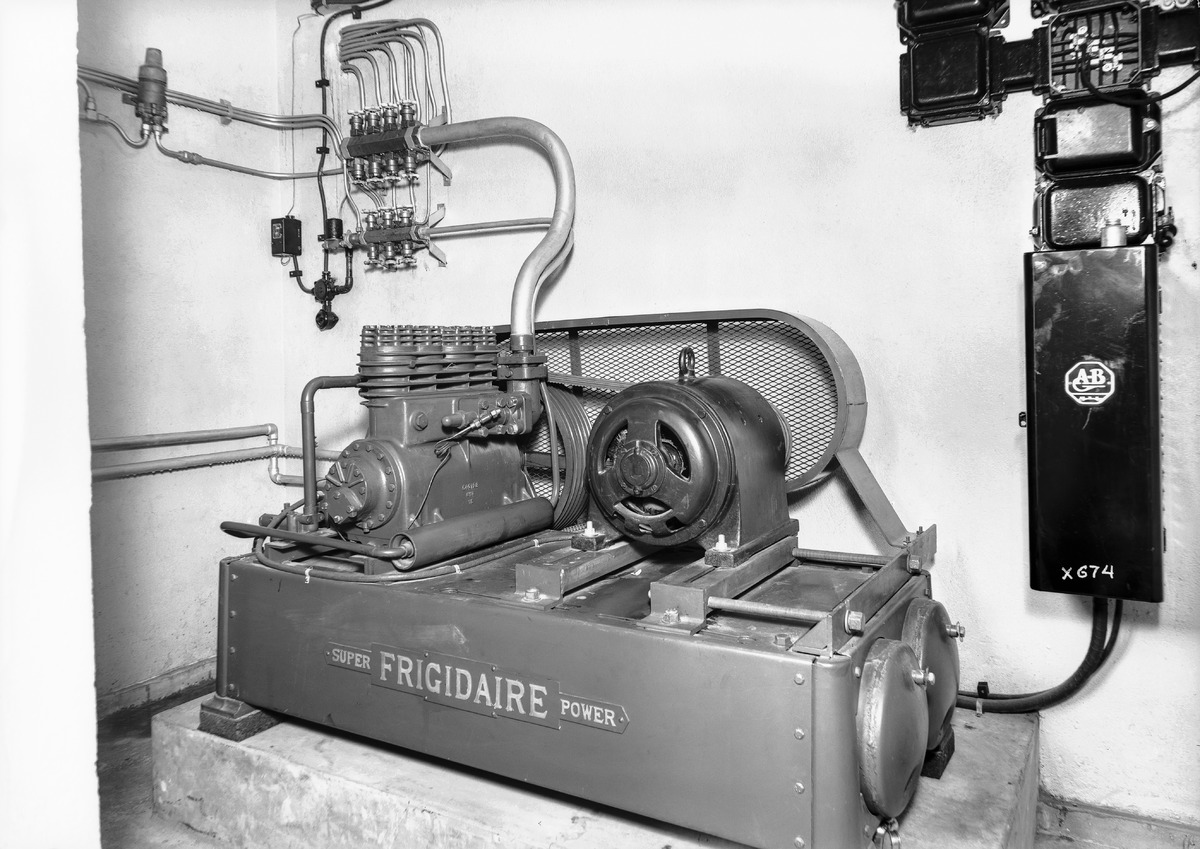
Kauppahallin jäähdytysosasto
The refrigeration department of a market hall
sisällön kuvaus: Luultavasti Oulun kauppahallin jäähdytysosaston laitteistoa 1.1.1936. content description: The machinery of the refrigeration department of (probably) Oulu Market Hall on January 1, 1936.
Vuosi: 1936
Paikka: Suomi, Oulu, Suomi, Oulu
Aiheet: Oulun kauppahalli; sisäkuva; kauppahallit; jäähdytys; refrigeration; market halls